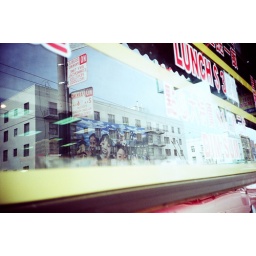
Reflection in a store window in Chinatown, San Francisco. Taken with my Lomo LC-A about a year ago, and cross processed.